Kagoshima ramen
Also known as:
ja - Japanese: 鹿児島ラーメン
Category: noodle (noodle soup)
Cuisine: Japanese
Associated cuisines: Japanese
Area: Kagoshima
Countries: Japan
Region: Eastern Asia

The dish is a ramen dish which is offered in Kagoshima Prefecture, in southern Japan.

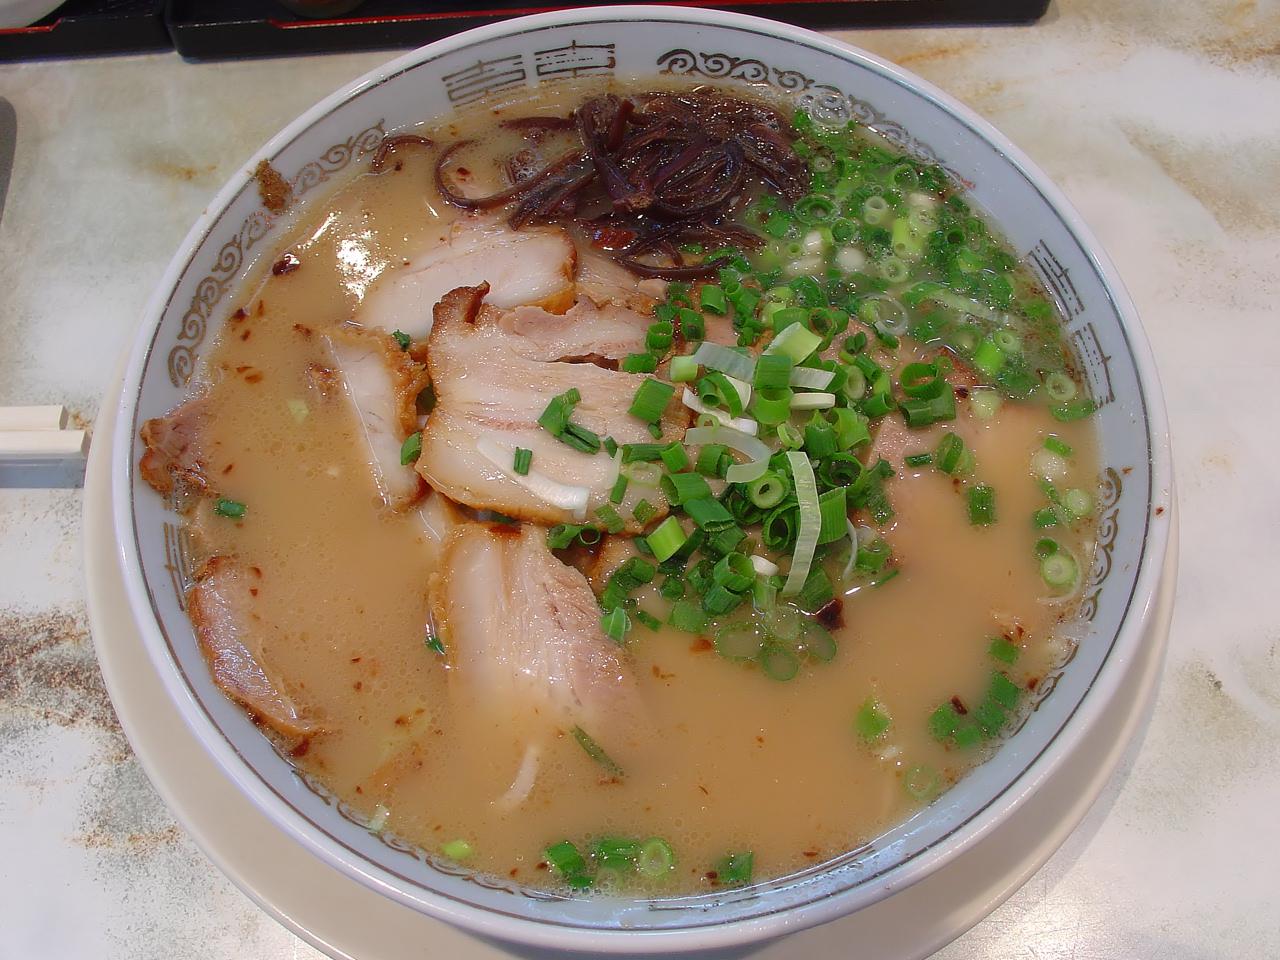